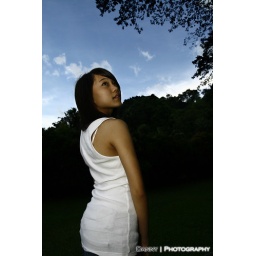
under the deep blue sky